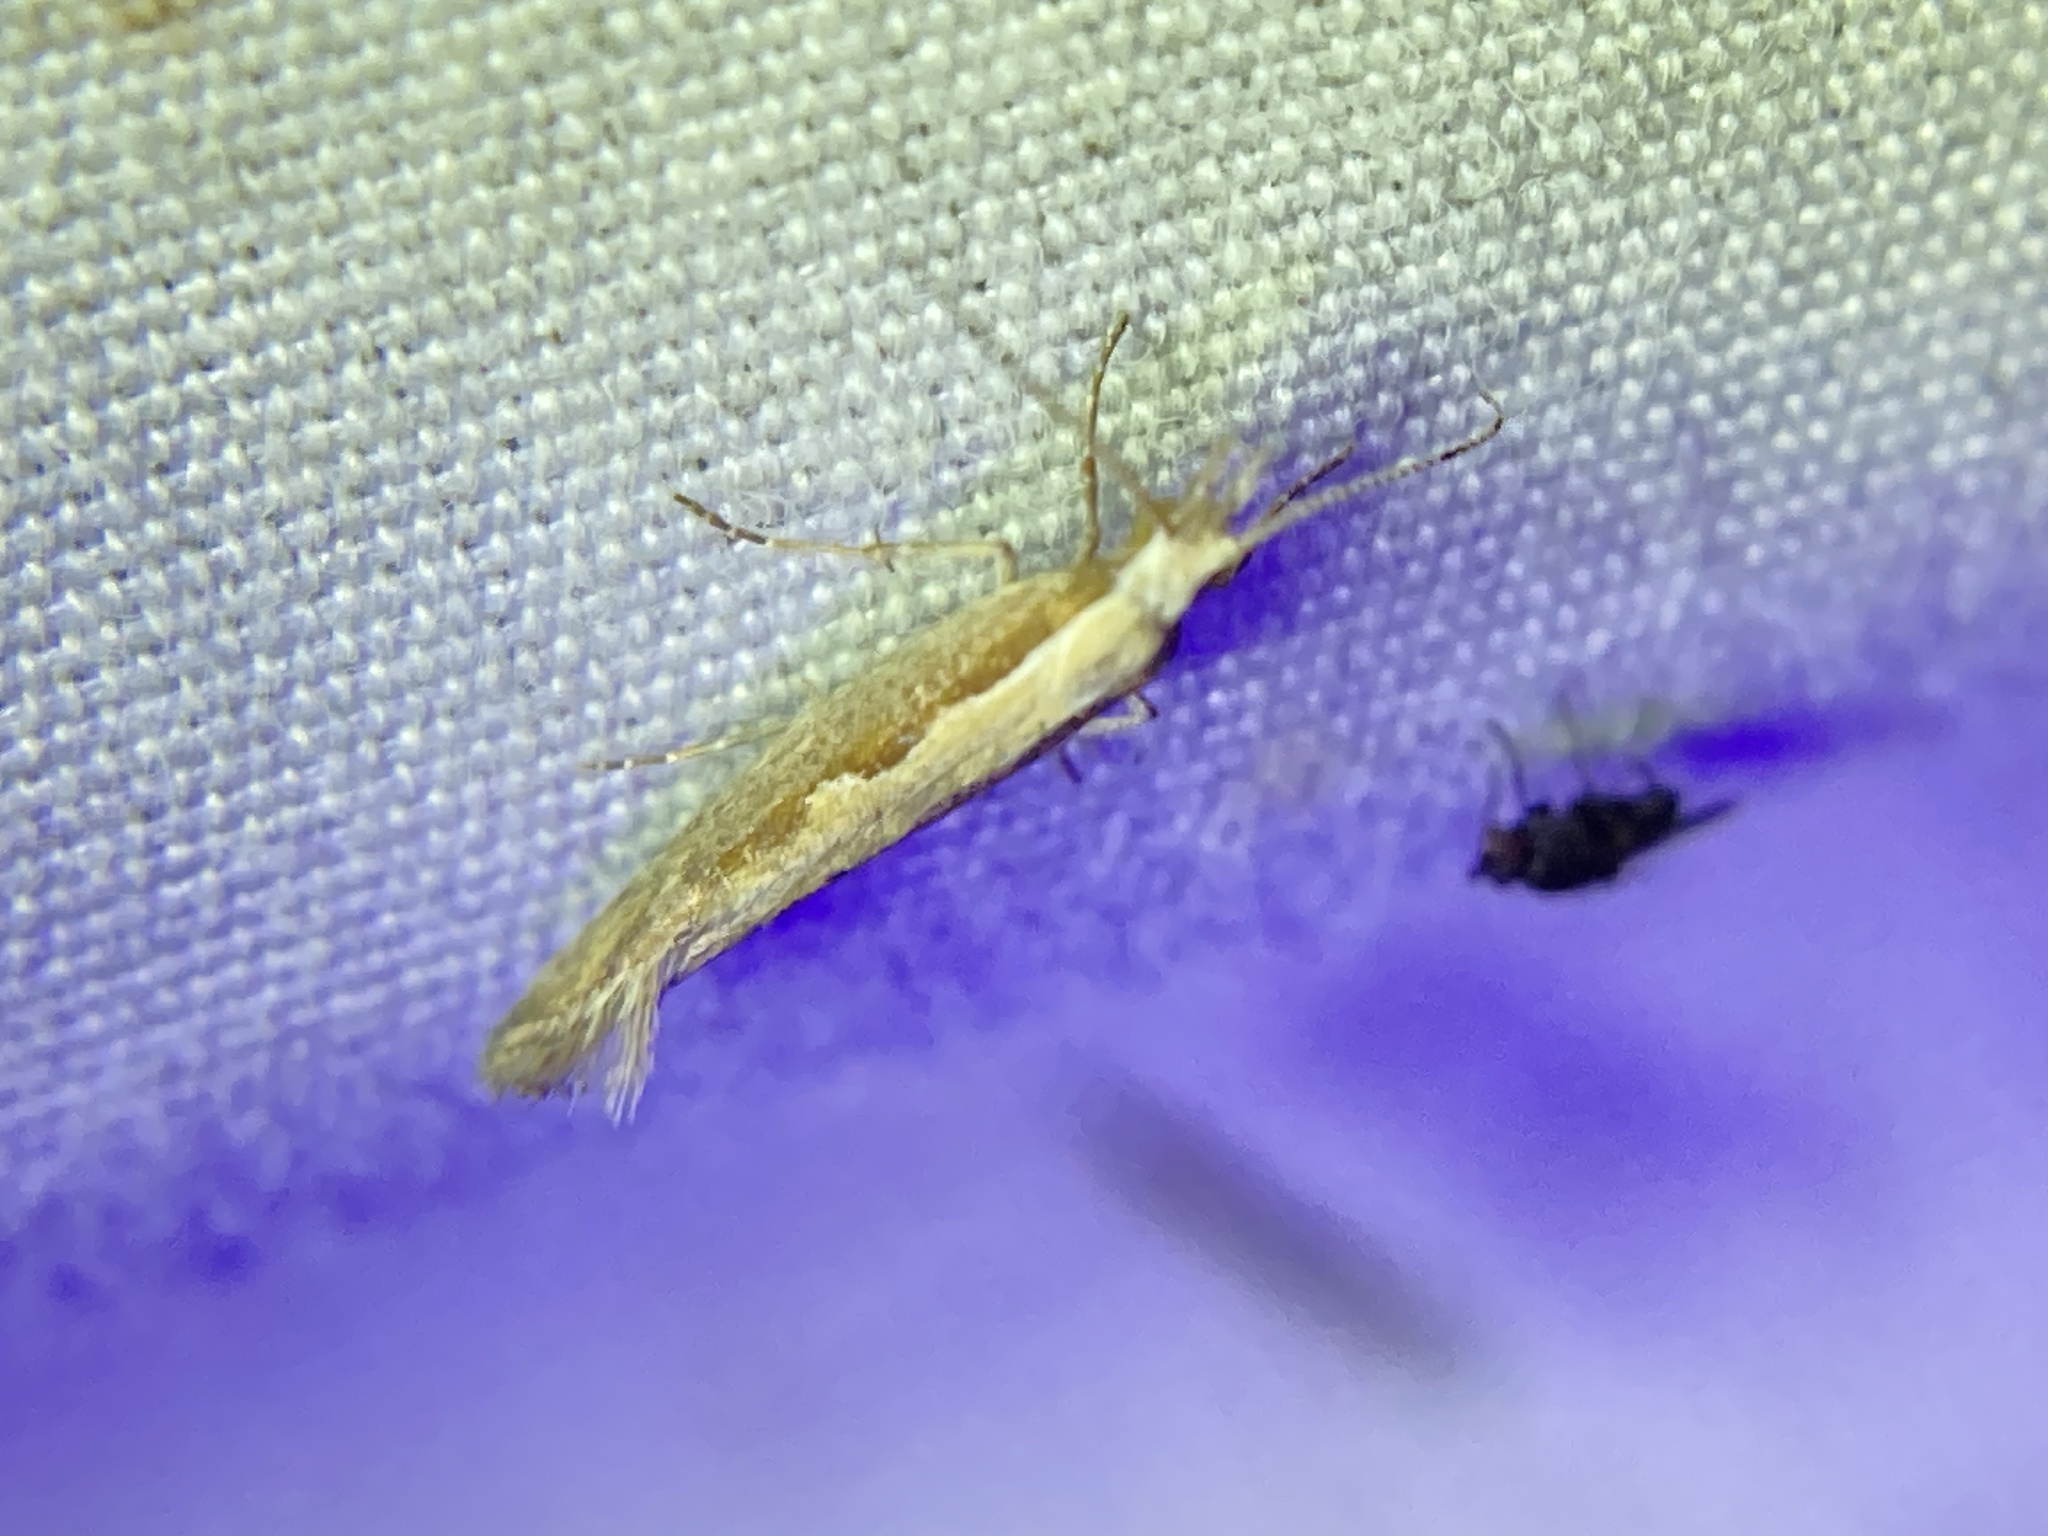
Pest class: diamondback_moth